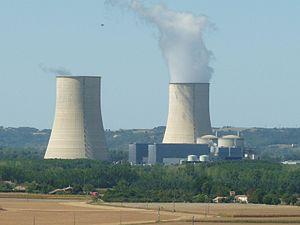
Centrale nucléaire de Golfech vue depuis Auvillar (82), France
La centrale nucléaire de Golfech est implantée sur la commune de Golfech dans le département de Tarn-et-Garonne en région Occitanie, en bordure de la Garonne et en aval du confluent du Tarn entre Toulouse, Agen, Montauban et Valence d'Agen. Elle produit de l'électricité à partir de l'énergie dégagée par la fission nucléaire de l'uranium.